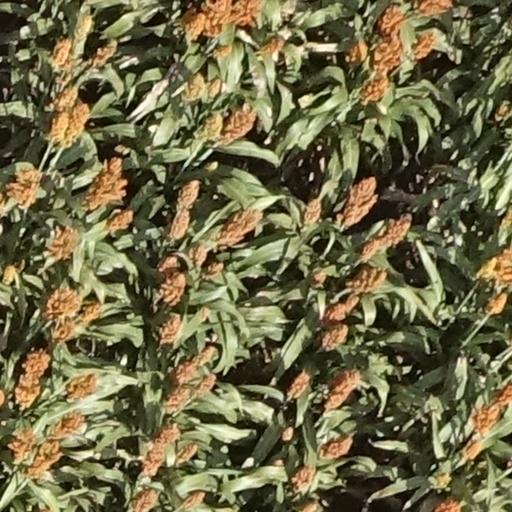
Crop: sorghum